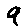
Label: 9